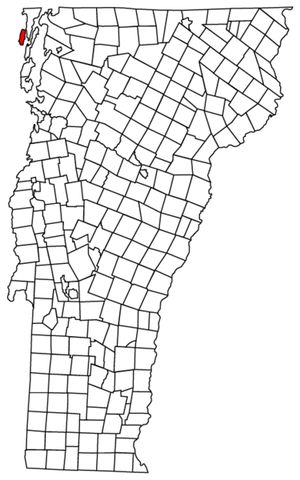
Isle La Motte
Isle La Motte est une île lacustre et un village dans le comté de Grand Isle au Vermont, dans les États-Unis. La population était de 488 habitants au recensement de 2000. La municipalité est composée surtout de l'île dans le lac Champlain. La chapelle Sainte-Anne est située sur l'île. Il y a aussi une statue de granite en l'honneur de Samuel de Champlain, qui a découvert la région en 1609.